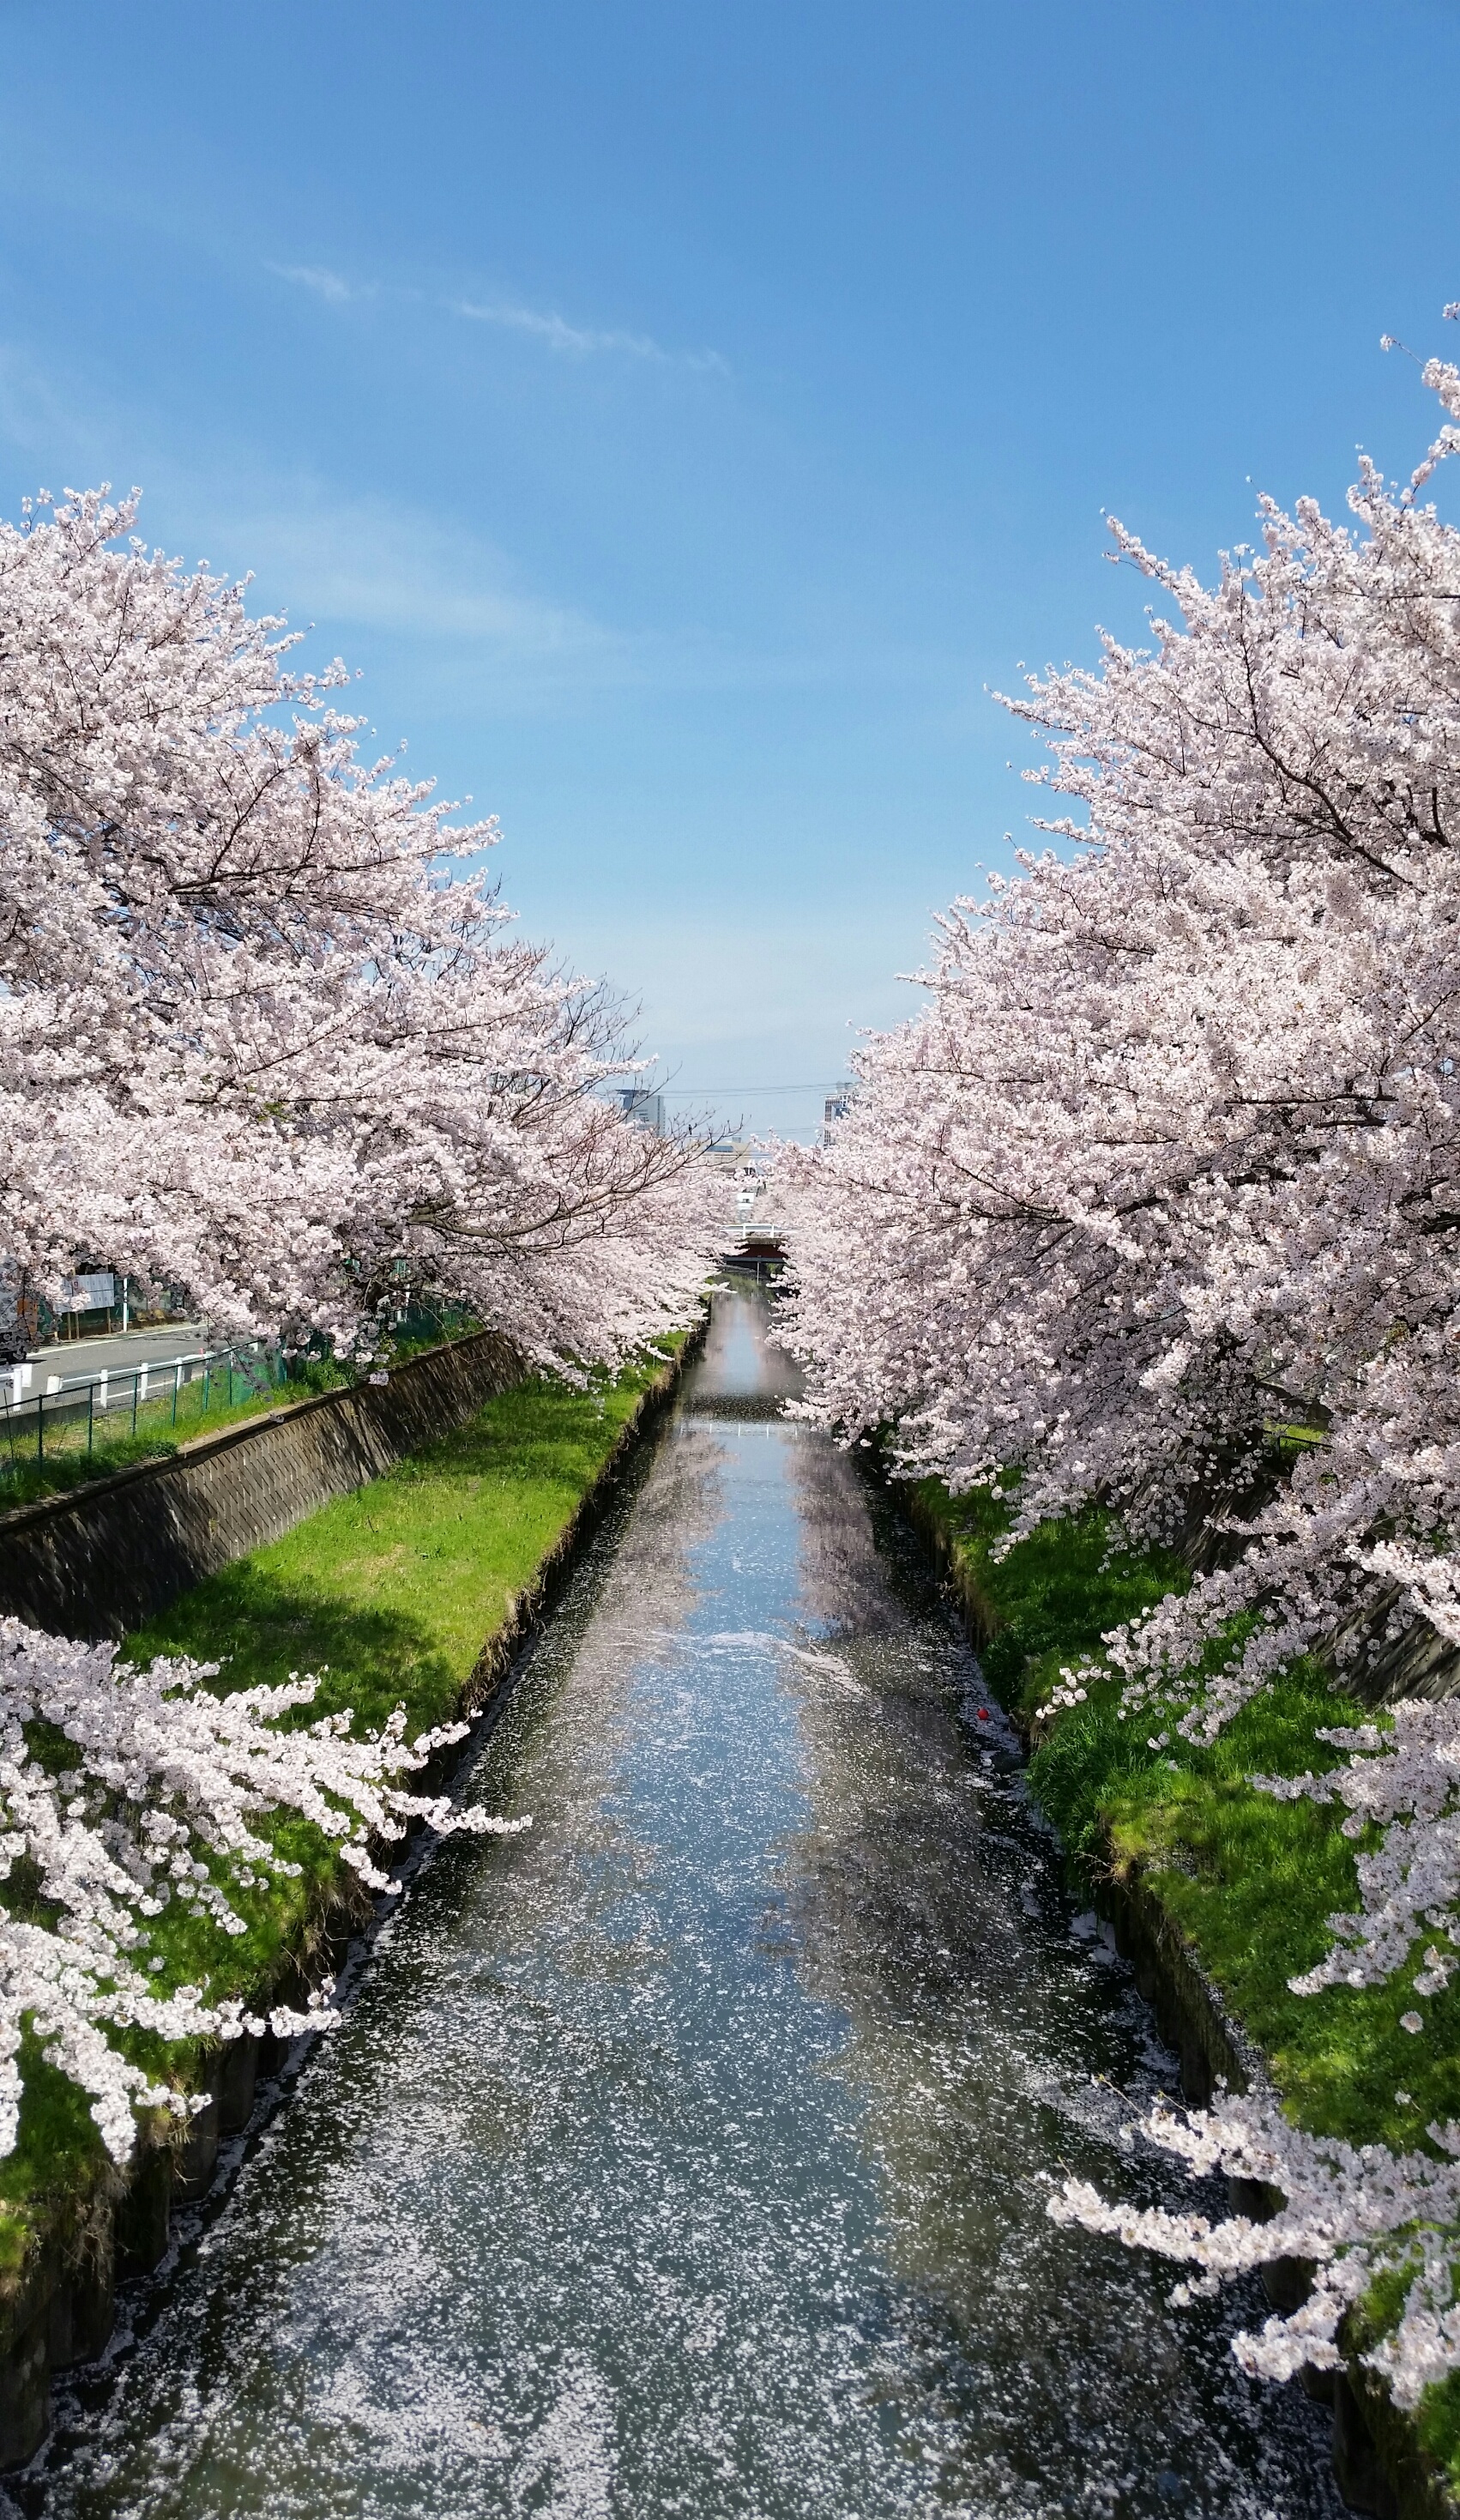
nature, blossom, plant, flower, frost, city, river, stream, japan, cherry blossom, waterway, blue sky, sakura, cherry blossoms